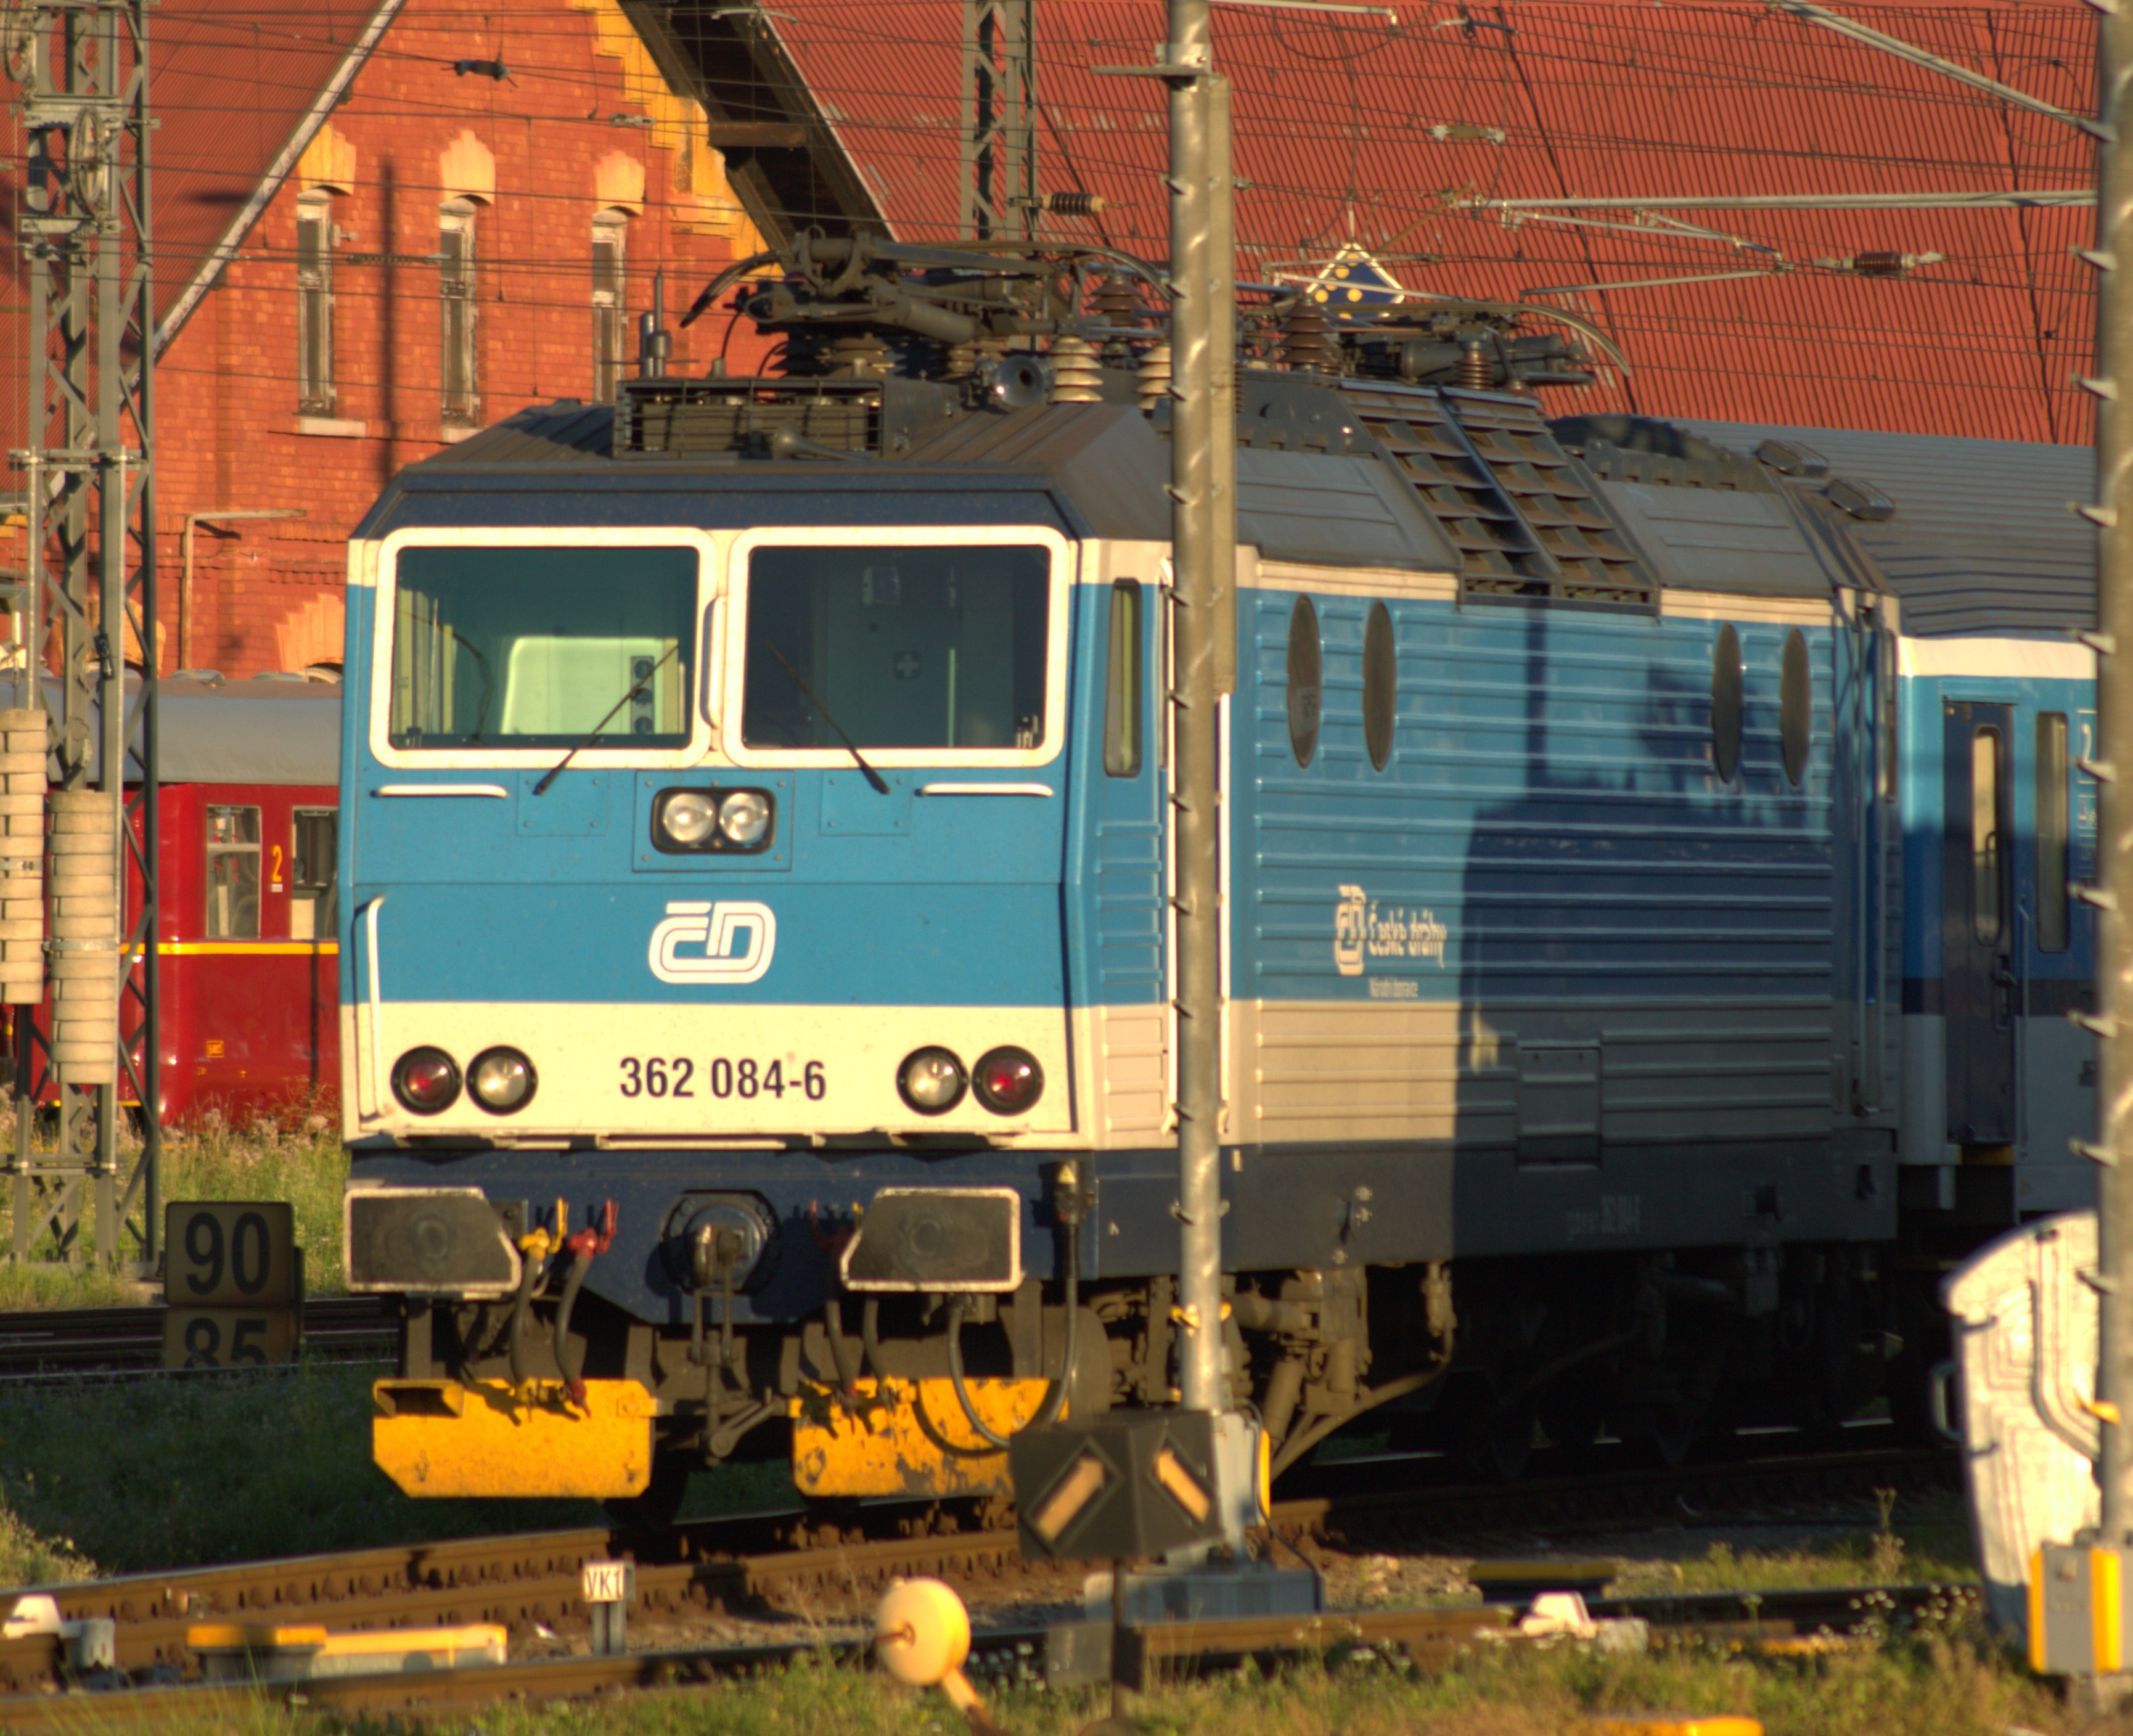
track, railway, train, transport, vehicle, electricity, public transport, locomotive, new, rail transport, electric locomotive, rail traffic, land vehicle, rolling stock, railroad car, passenger car